U.S. Route 95 in Nevada

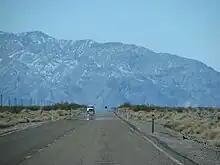
Northbound US 95 between Beatty and Scotty's Junction

It then enters Esmeralda and continues for 44 miles before meeting US 6 in Tonopah, back in Nye County. US 6/95 leave Tonopah, after two miles, enters Esmeralda County again and heads west for until Coaldale, where US 6 splits west towards California and its western terminus at US 395 in Bishop, California.